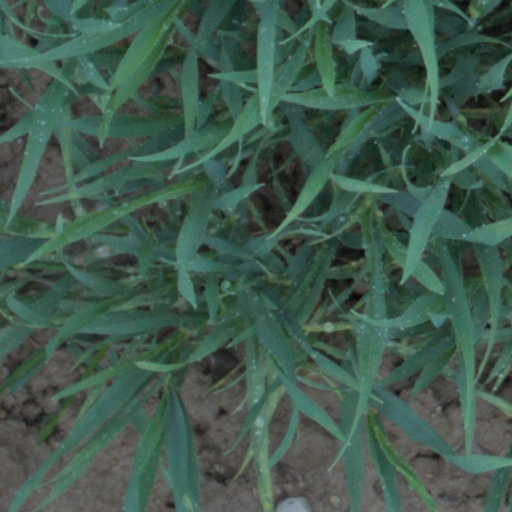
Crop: wheat